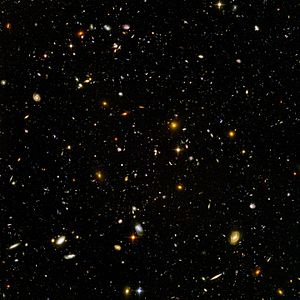
Hubble Deep Field / Senere observationer
Hubble Ultra Deep Field giver yderligere støtte til dette. De mindste og rødeste galakser, hvoraf der er omkring 100, er blandt de fjerneste, som er blevet fotograferet i et optisk teleskop.
Hubble Deep Field er betegnelsen for et lille område af universet, af hvilket der er skabt et billede på grundlag af en række enestående observationer ved hjælp af Hubble-rumteleskopet. Området er beliggende i stjernebilledet Store Bjørn og fremtræder mørkt og upåfaldende på himlen. Det dækker et meget lille areal på kun 15 bueminutter i tværsnit, hvilket svarer til vinkelstørrelsen af en tennisbold, set på en afstand af 100 m. Billedet af området blev sammensat af 342 selvstændige optagelser, taget med rumteleskopets Wide Field and Planetary Camera 2 i løbet af de ti på hinanden følgende dage mellem 18. og 28. december 1995.